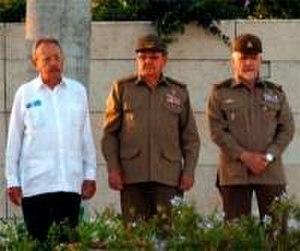
Ramiro Valdés Menéndez, dit Ramirito, né le 28 avril 1932 à Artemisa est un homme politique cubain. Il est le père du compositeur cubain Ramiro Valdés Puentes, Premier Prix national de Cuba de Composition, qui vit actuellement à Miami.